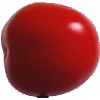
Label: Tomato 4